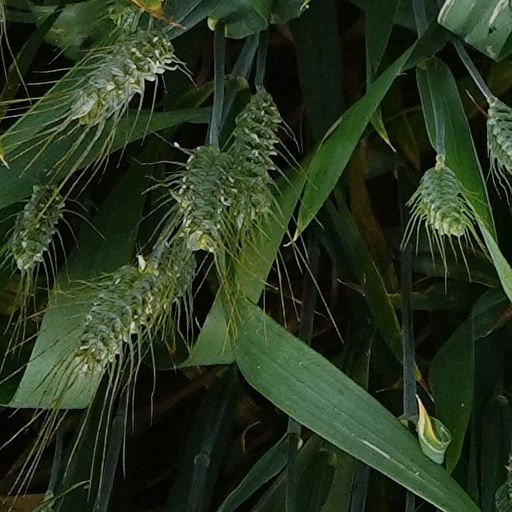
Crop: wheat